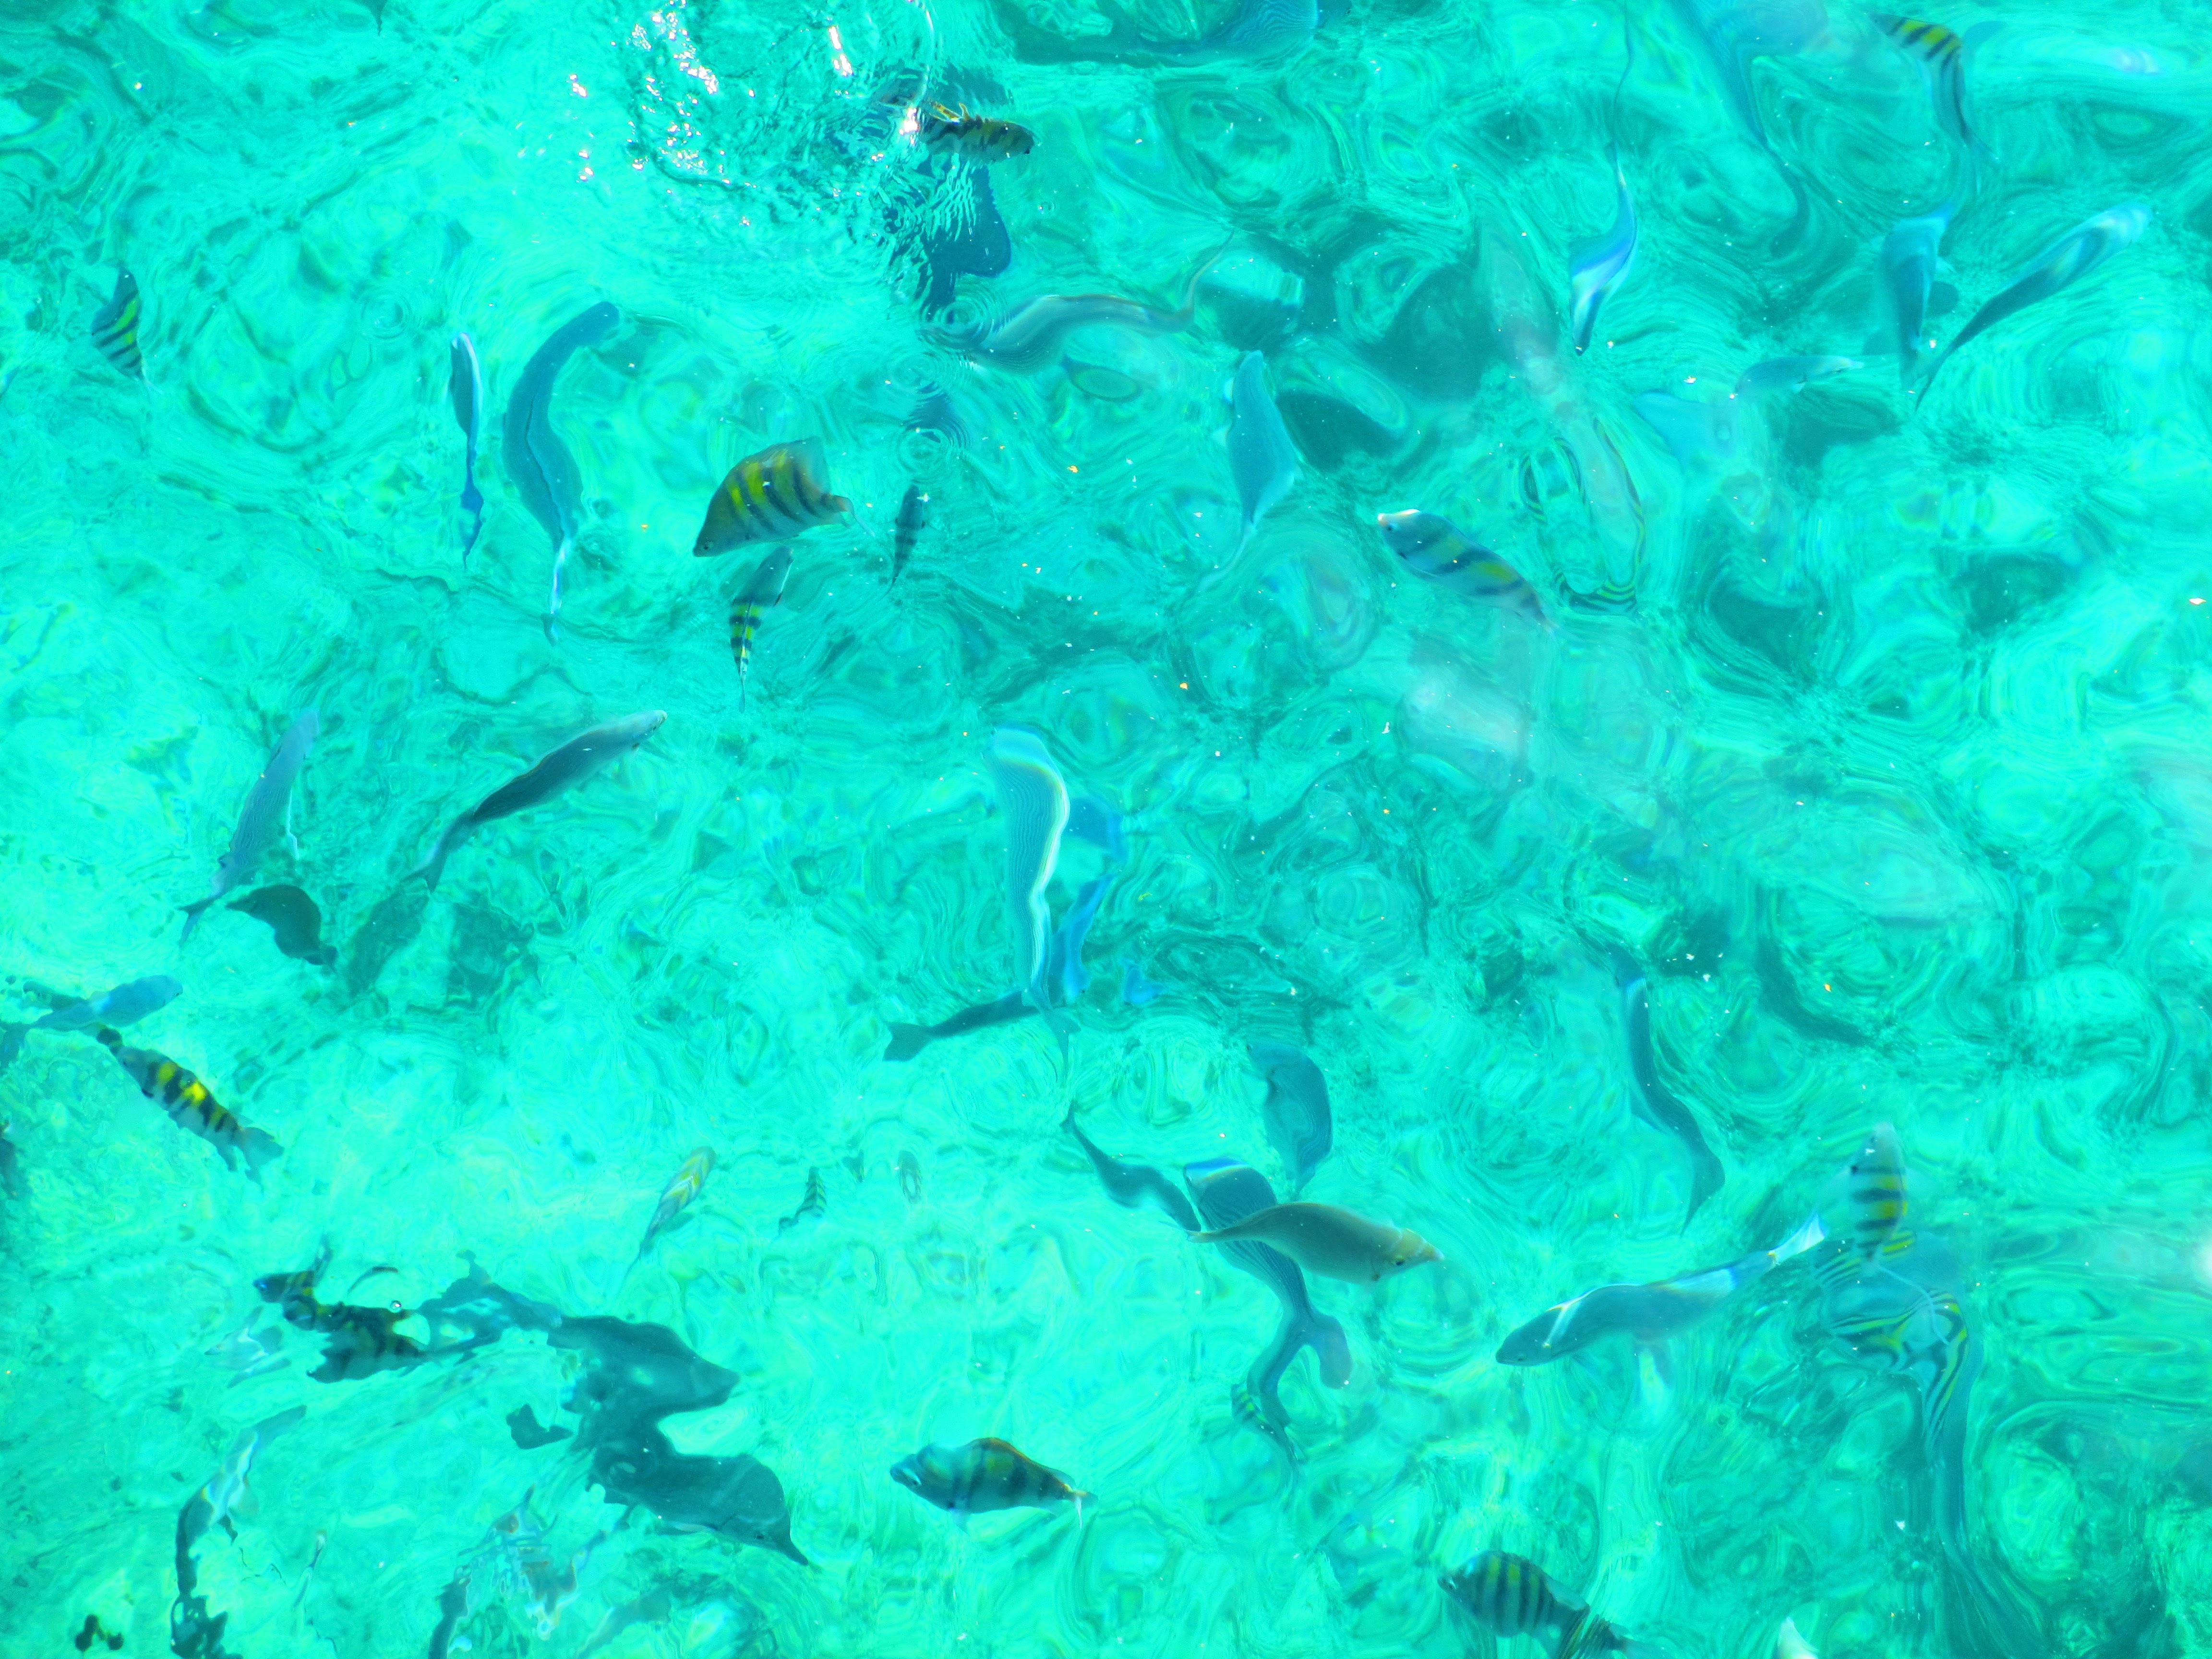
underwater, biology, fish, coral reef, reef, marine biology